Wonder Woman (Earth-Two)

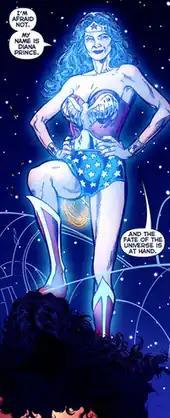
The Earth-Two Wonder Woman's returns in "Infinite Crisis" #5. Art by Phil Jimenez.

When the new, post-crisis Wonder Woman breaks up a riot in Boston, she is interrupted by a woman she thinks is her mother (Queen Hippolyta); Hippolyta is the golden-age Wonder Woman via time travel in her continuity. The intruder identifies herself as Earth-Two Wonder Woman Diana Prince, who left Mount Olympus in order to guide Diana. She advises her post-"Crisis" counterpart to be "the one thing you haven't been for a very long time...human". She urges Diana to intervene in a fight between Superman and his counterpart, Kal-L. Having left Mount Olympus, with her gods' blessings gone, Diana Prince fades away.